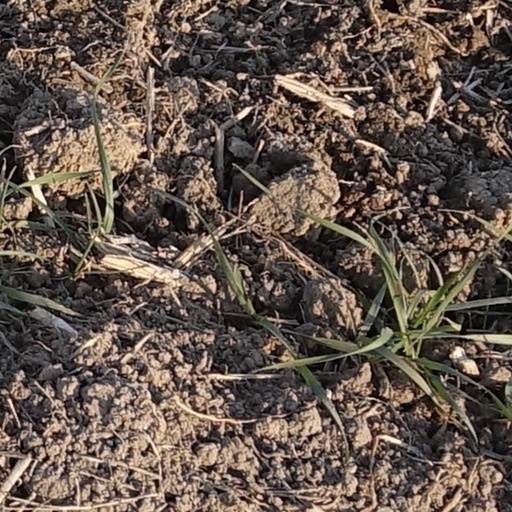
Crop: wheat